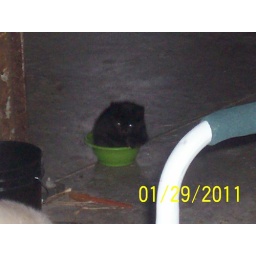
kitty in da bowl